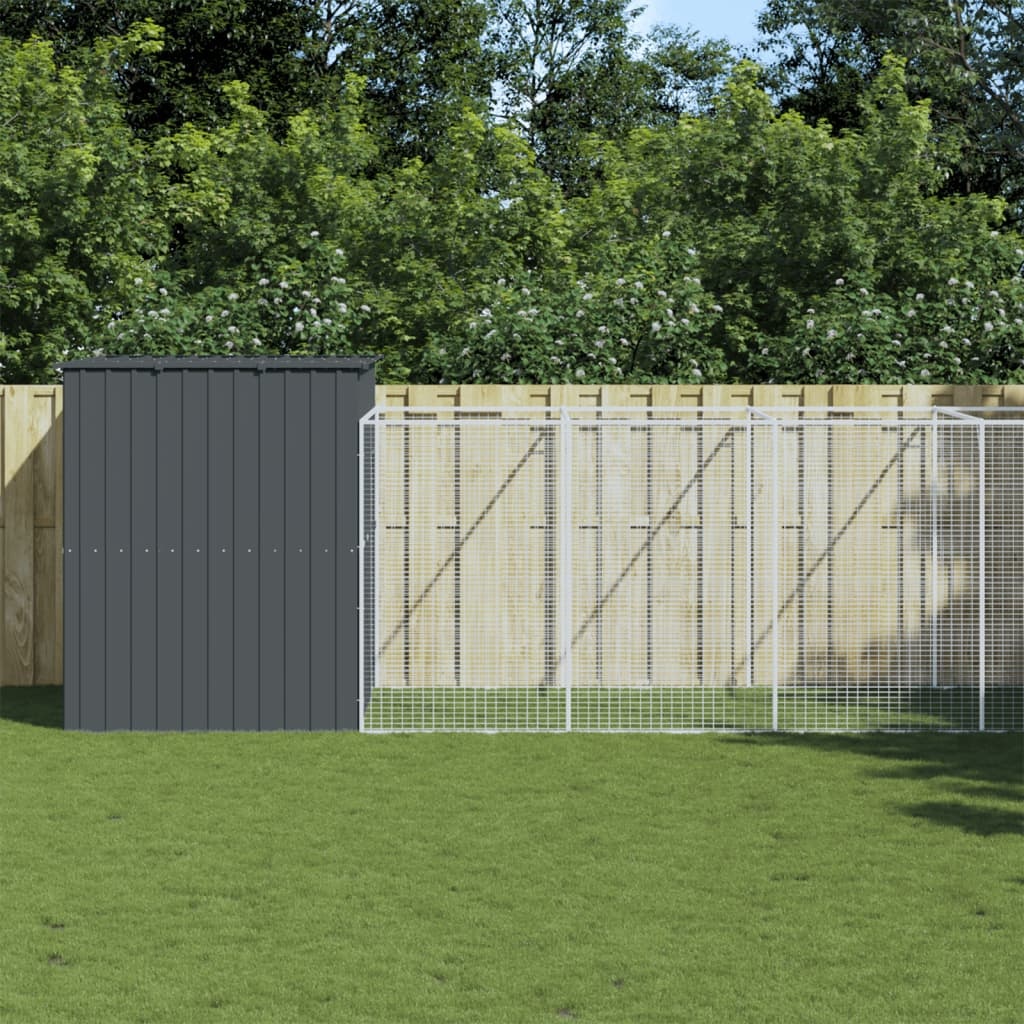
Dog House with Run Anthracite 214x1273x181 cm Galvanised Steel
Provide safety and comfort for your furry friends with this dog house with run. Versatile use: Combing with the extended run, the versatile doghouse provides ample space for your pet. It features multiple uses: playing, exercising, training, or simply keeping your puppy safe. It will be the perfect play paradise for your furry friends!Durable construction: Thanks to the sturdy and heavy-duty galvanised steel construction, the dog kennel is durable and built to last.Mesh design: The mesh design of the extended run helps prevent mischief and unexpected accidents while enabling ventilation.Practical roof: The roof of the dog cage protects the puppy from the sun, rain, snow, and other weather conditions.Convenient access: There is an entrance to the animal house and a door with a latch on the extended run, both making it easy to get in and out.Good to know:To prevent damage from heavy snow buildup, we recommend clearing the roof regularly during winter. Colour: Anthracite Material: Galvanised steel Overall dimensions: 214 x 1273 x 181 cm (W x D x H) Dog house: Outer dimensions: 214 x 153 x 181 cm (W x D x H) Inner dimensions: 206 x 142 x 178 cm (W x D x H) Roof size: 214 x 153 cm (W x D) Entrance area size: 47 x 120 cm (L x H) Extended run: Outer dimensions: 207 x 1123 x 154 cm (W x D x H) Inner dimensions: 204 x 1120 x 151 cm (W x D x H) Door size: 94 x 145 cm (W x H) Assembly required: Yes Delivery contains: 1 x Dog house 1 x Extended run
Brand: vidaXL
Category: Animals & Pet Supplies > Pet Supplies > Dog Supplies > Dog Kennels & Runs > Dog Runs